Bylazora

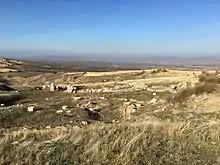

Bylazora or Vilazora (Greek: Βιλαζόρα Macedonian: Вилазора) was a Paeonian city from the period of early classic antiquity. It is located near the village of Knezhje, which is part of the municipality of Sveti Nikole in North Macedonia.